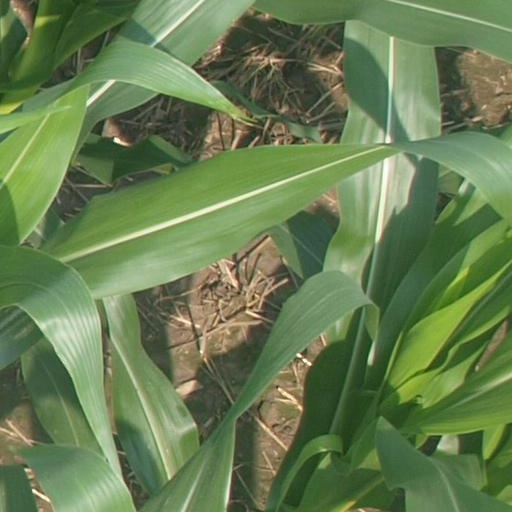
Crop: maize; corn